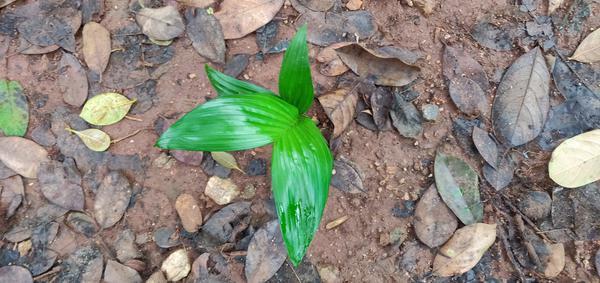
Plant: Betel_Nut